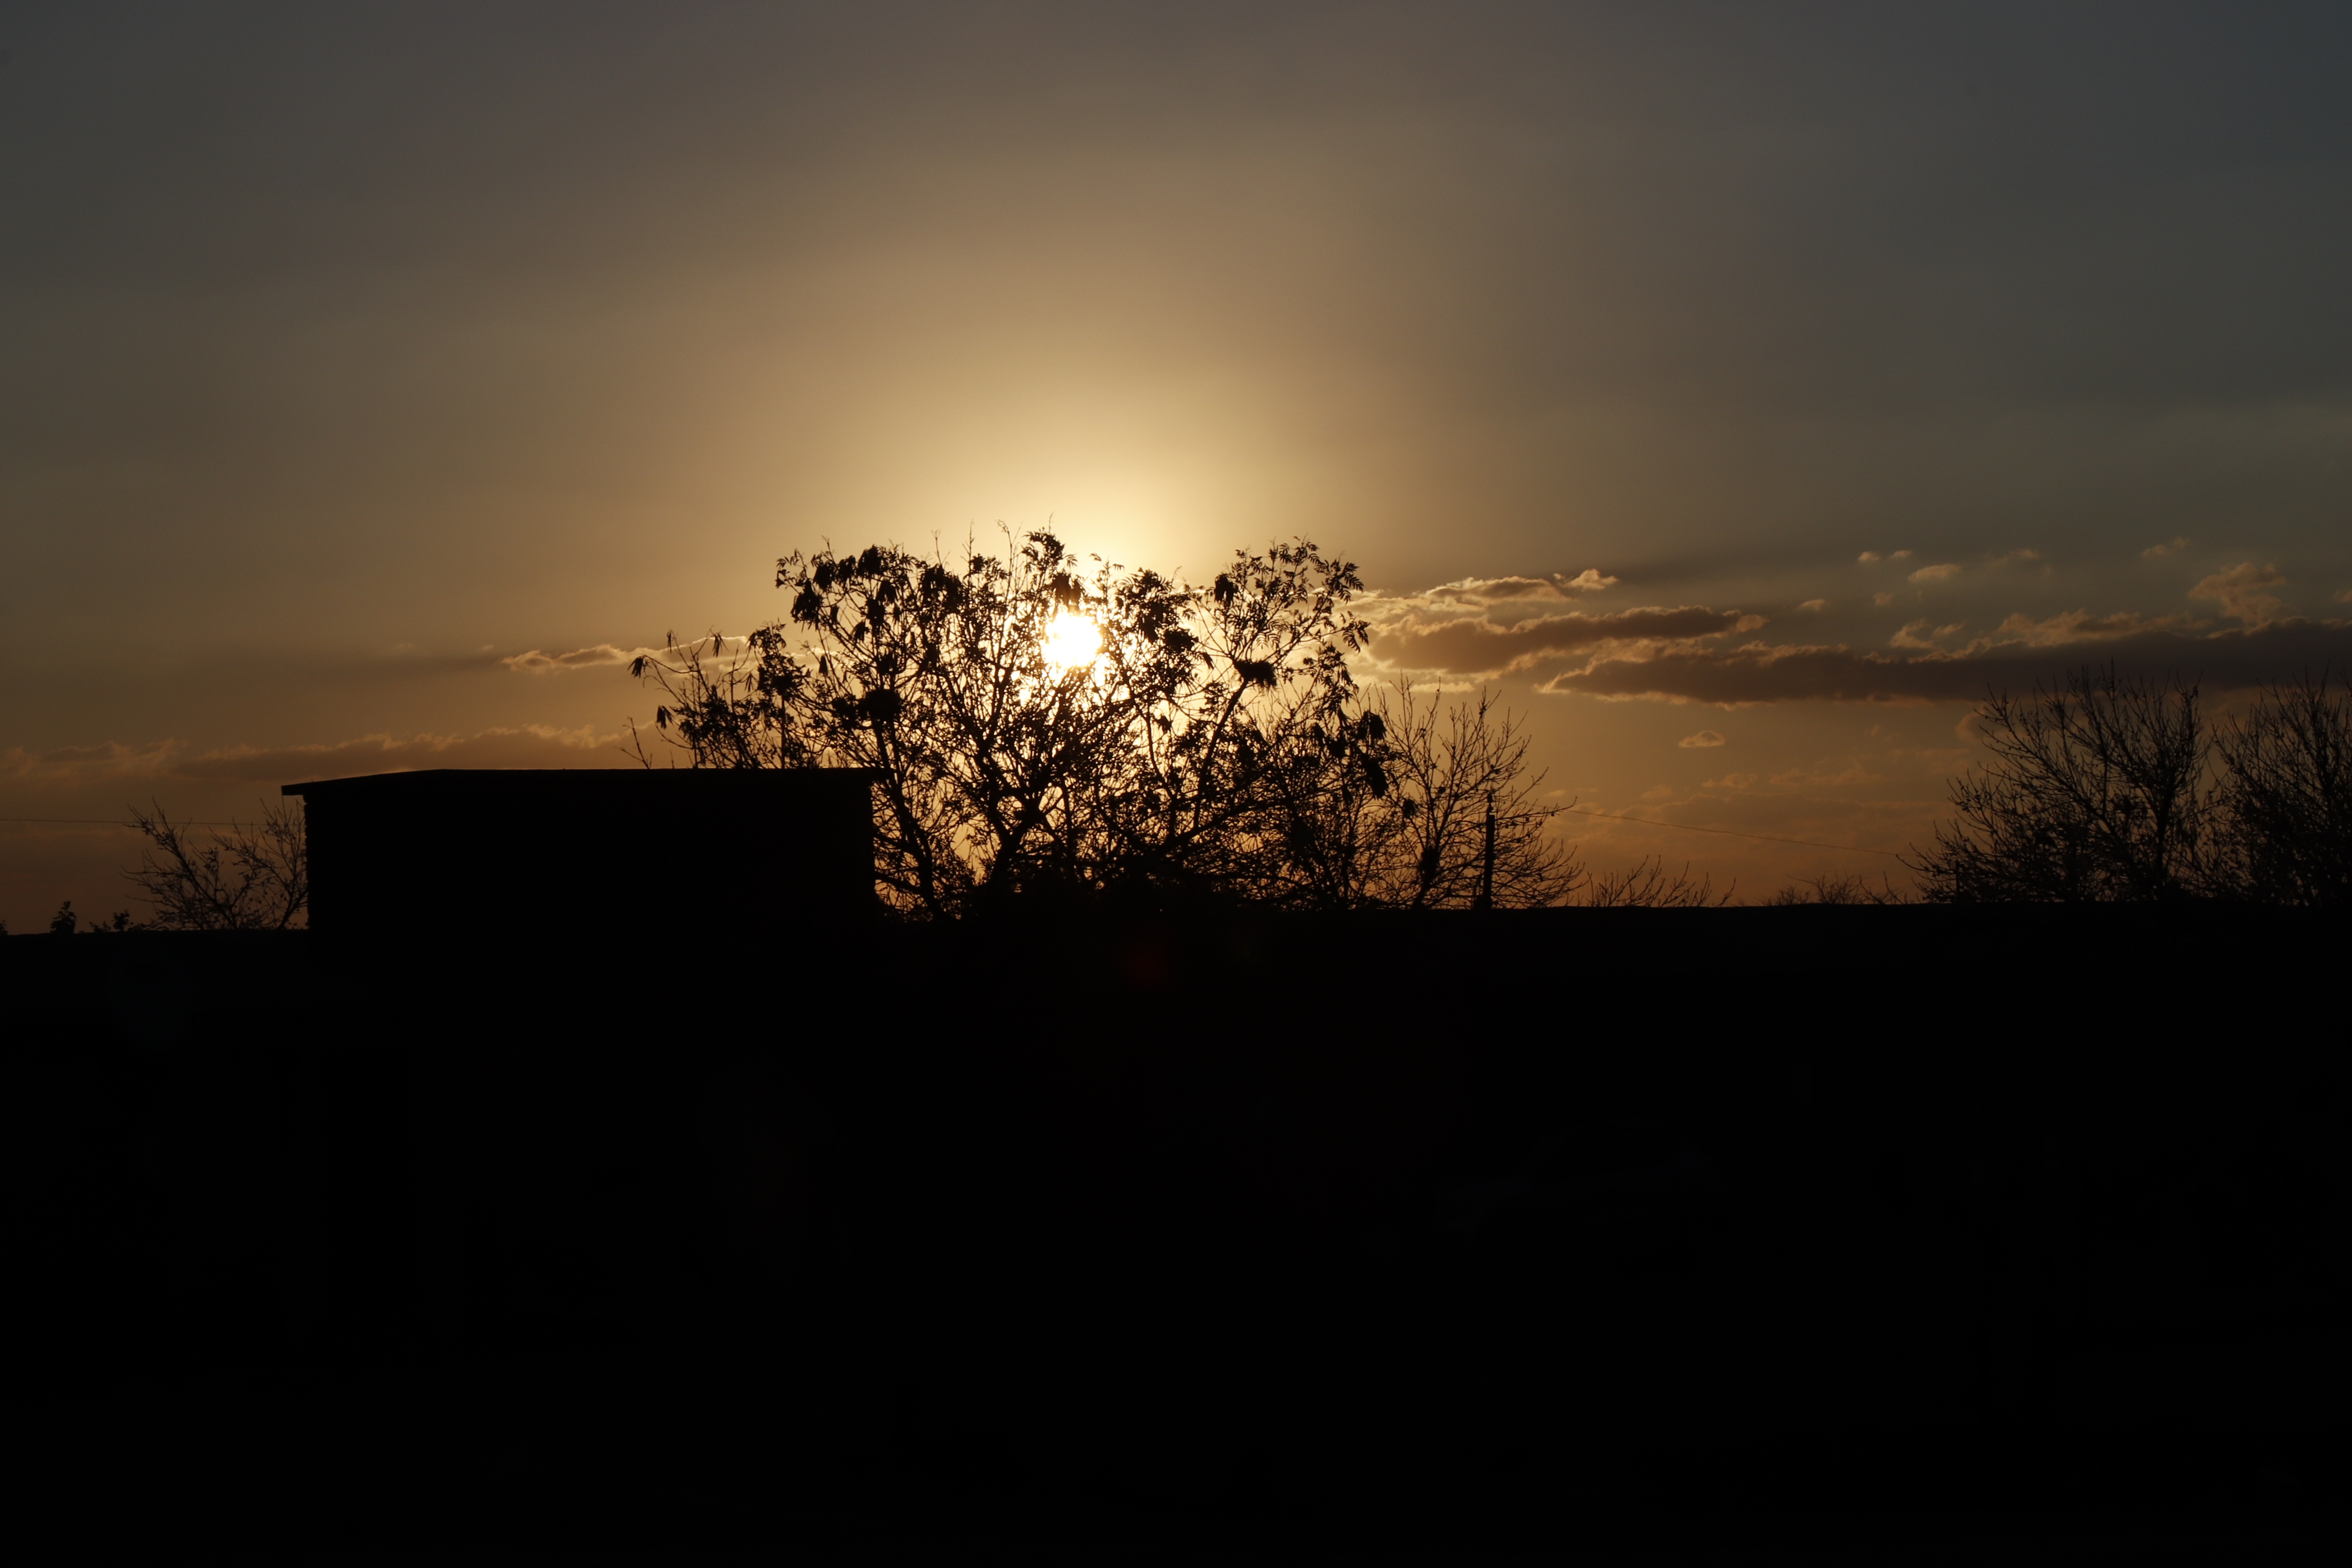
sun set, sky, nature, atmospheric phenomenon, horizon, cloud, tree, sunset, morning, sun, evening, natural landscape, sunlight, light, sunrise, atmosphere, backlighting, branch, dusk, rural area, calm, landscape, astronomical object, plant, photography, silhouette, afterglow, plain, wildlife, field, dawn, meteorological phenomenon, darkness